Suzanne Lee

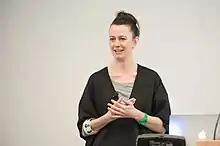
Suzanne lee

Suzanne Lee (born 1970) is a Brooklyn, New York based fashion designer working on fashion and future technologies.